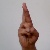
The image shows a hand gesture representing the letter 'R' in Indian Sign Language.